Karise Eden

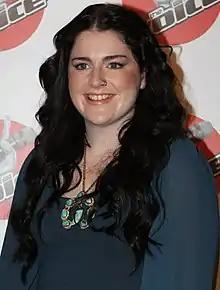
Eden in June 2012

Karise Eden (born 11 July 1992) is an Australian singer and songwriter. In 2012, she became the winner of the first series of "The Voice Australia". Eden subsequently signed with Universal Music Australia and released her debut single "You Won't Let Me". It was one of the four songs recorded by Eden that entered the ARIA Singles Chart top five during the week of 25 June 2012. She became the first artist to achieve this feat since The Beatles, who held the top six positions of the chart in 1964. Eden's debut studio album "My Journey" was released on 26 June 2012, which contained songs she performed on "The Voice", as well as newly recorded covers. The album debuted at number one on the ARIA Albums Chart and was certified double platinum.